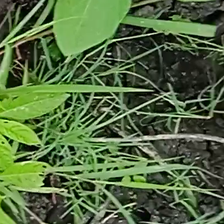
Weed species: Harali_(Cynodon_dactylon)